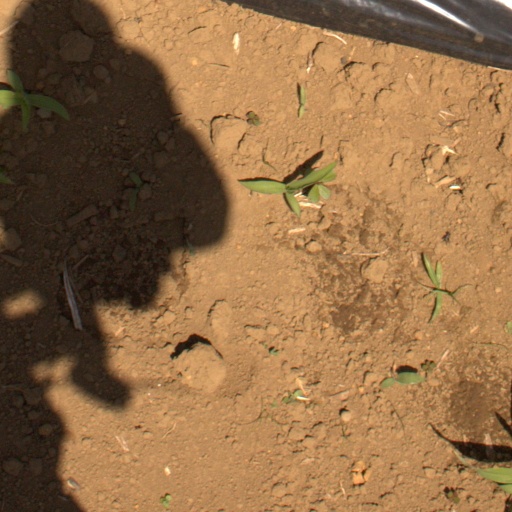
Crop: Jerusalem artichoke